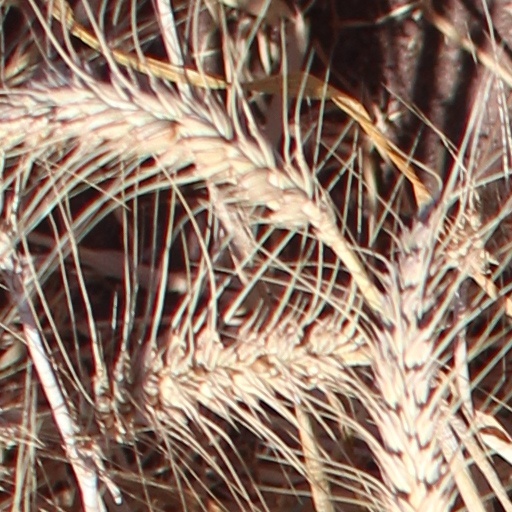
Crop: wheat